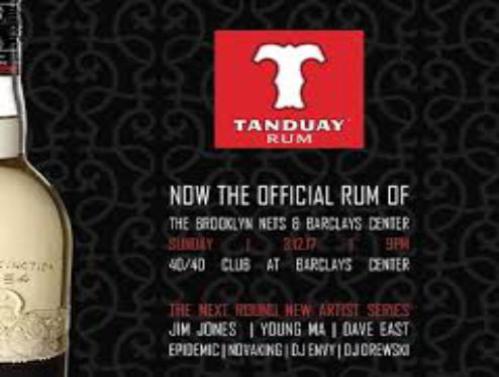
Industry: Others